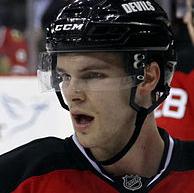
Age: 21